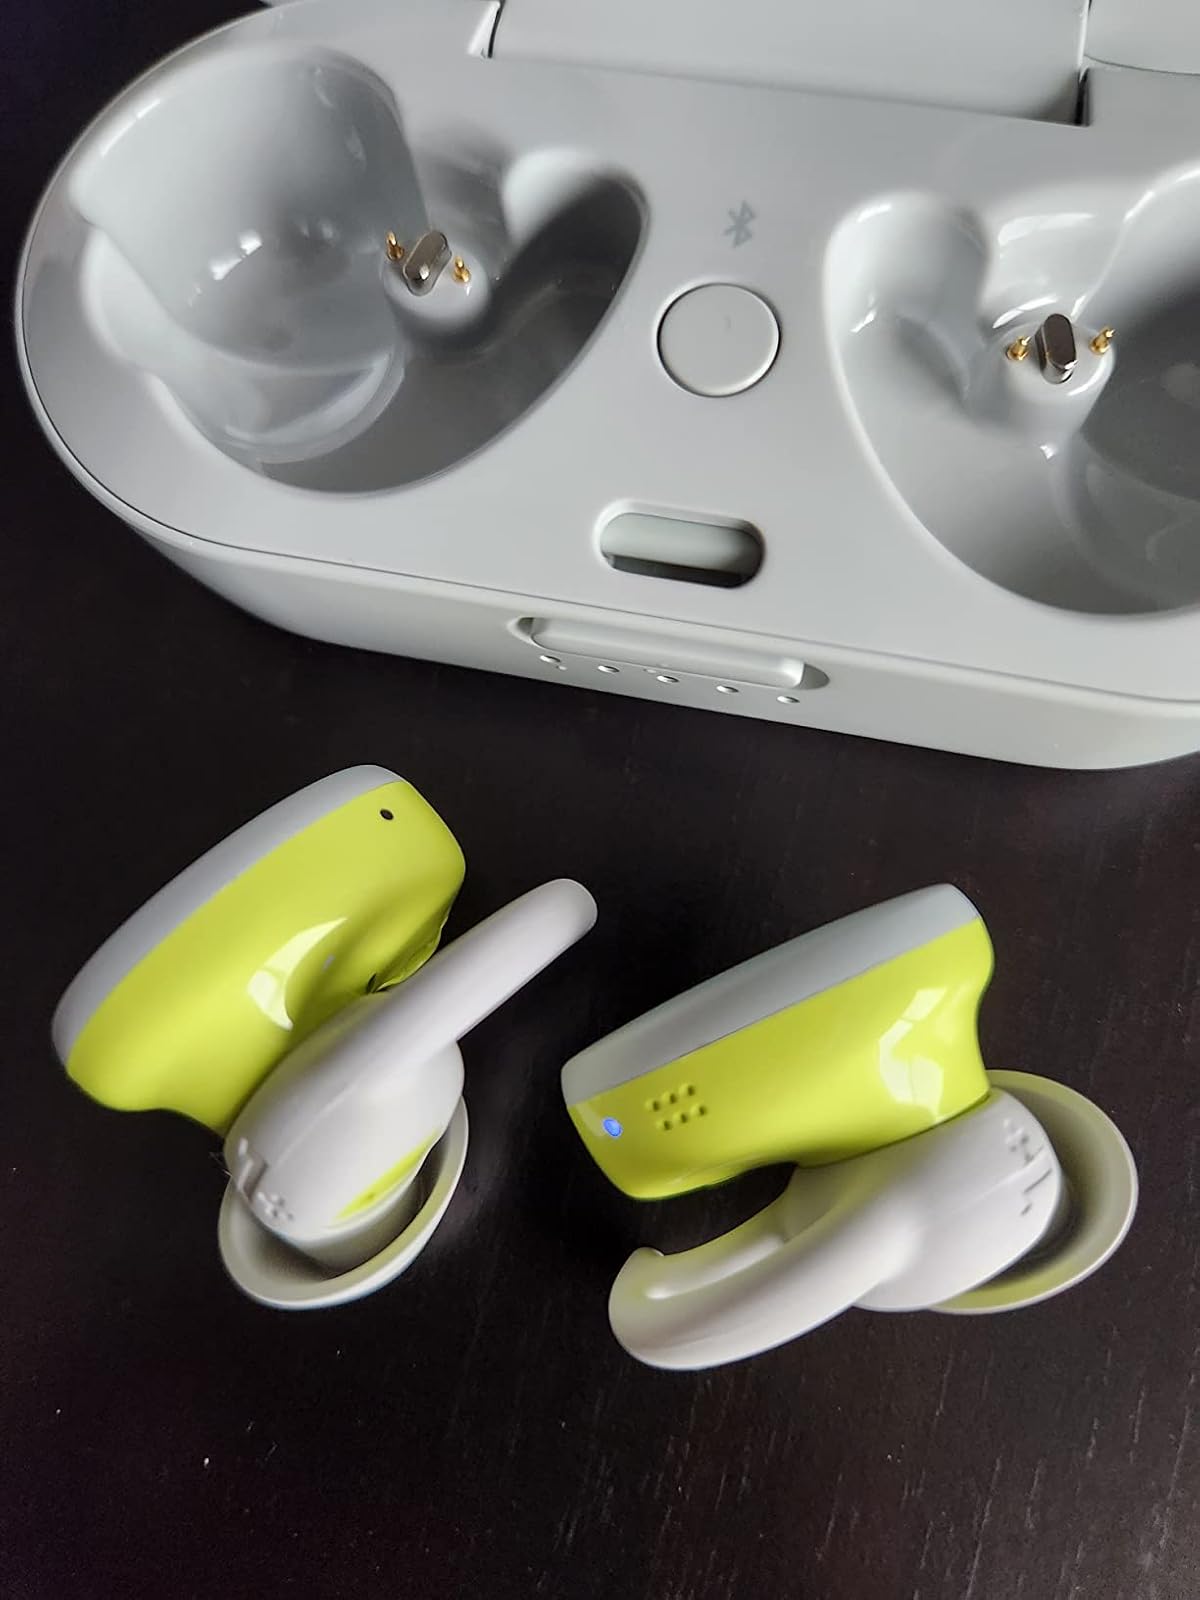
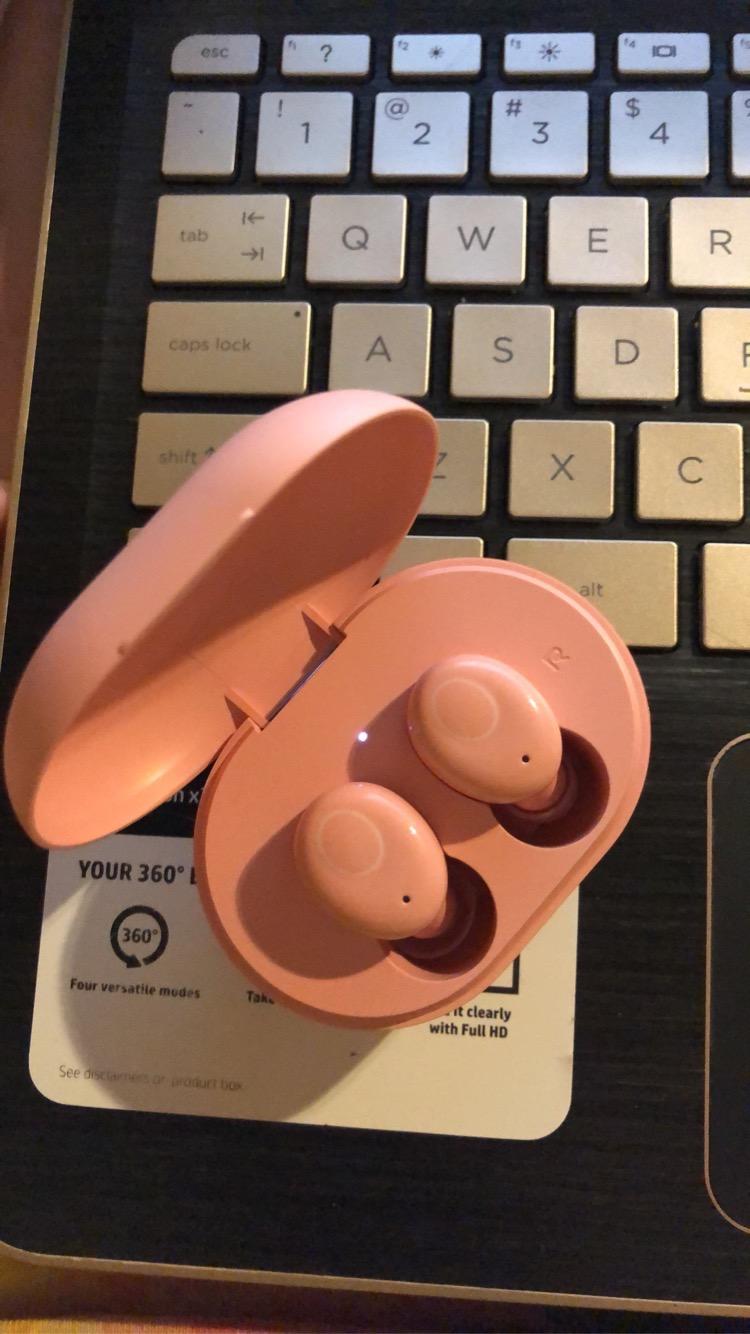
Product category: earbuds
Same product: no